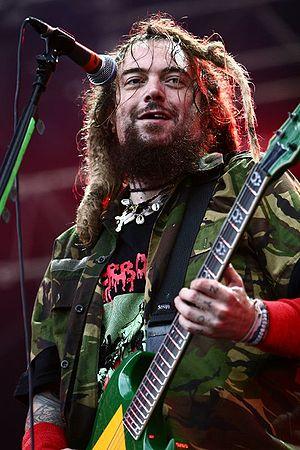
Cavalera Conspiracy aux Eurockéennes 2008
Cavalera Conspiracy est un groupe de heavy metal américain, originaire de Phoenix, dans l'Arizona. Il est formé par les frères brésiliens Cavalera : Max au chant et à la guitare, et Igor Cavalera à la batterie. Le groupe est complété par le guitariste Marc Rizzo et le bassiste Johny Chow. Cavalera Conspiracy se forme en 2007 en tant qu'Inflikted, nom qui doit être modifié à la suite de conflits juridiques. La création du groupe marque la fin d'une querelle de 10 ans entre les deux frères Cavalera, qui avaient déjà fondé Sepultura au début des années 1980.
Max Cavalera, de son vrai nom Massimilio Antônio Cavalera, est un chanteur et musicien brésilien de metal né le 4 août 1969 à Belo Horizonte, au Brésil.
Sepultura est un groupe de thrash metal brésilien, originaire de Belo Horizonte, dans l'État du Minas Gerais. Formé par Max et Igor Cavalera en 1984, le groupe est l'un des plus influents du thrash, death et groove metal de la fin des années 1980 et du début des années 1990. Il évolue ensuite vers le metalcore, en incorporant des éléments provenant du nu metal, du metal alternatif et du metal industriel.